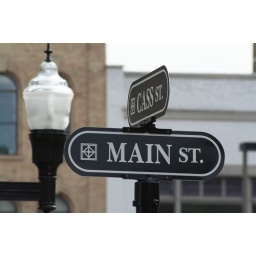
Kelly loves this...not sure why but it is a street sign in our town.